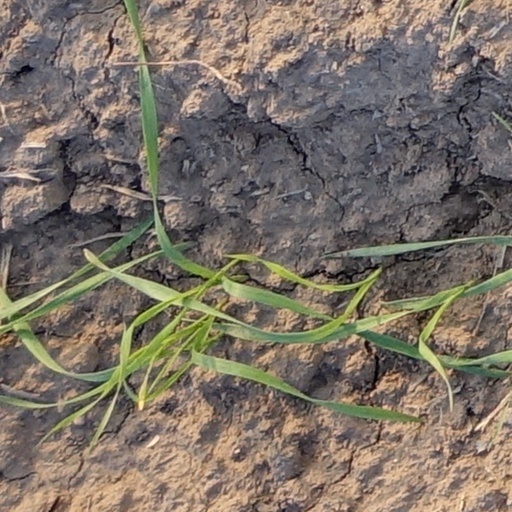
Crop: wheat